Princess Marina of Greece and Denmark

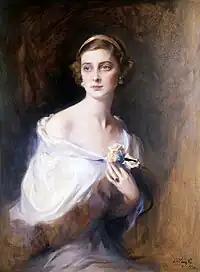
Portrait by Philip de László, 1934

The Duke and Duchess set up their first home at 3 Belgrave Square, close to Buckingham Palace. She became a patroness of several organizations and charities, including the Elizabeth Garrett Anderson Hospital, the Women's Hospital Fund, and the Central School of Speech and Drama. She would continue to support these charities and institutions for the rest of her life. She became very close to her mother-in-law, Queen Mary, with whom she would usually spend time while her husband was off performing his own royal duties.